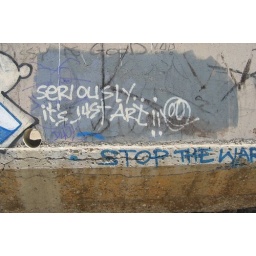
Graffiti on the sea wall at the public beach near Solimar, Ventura, CA.